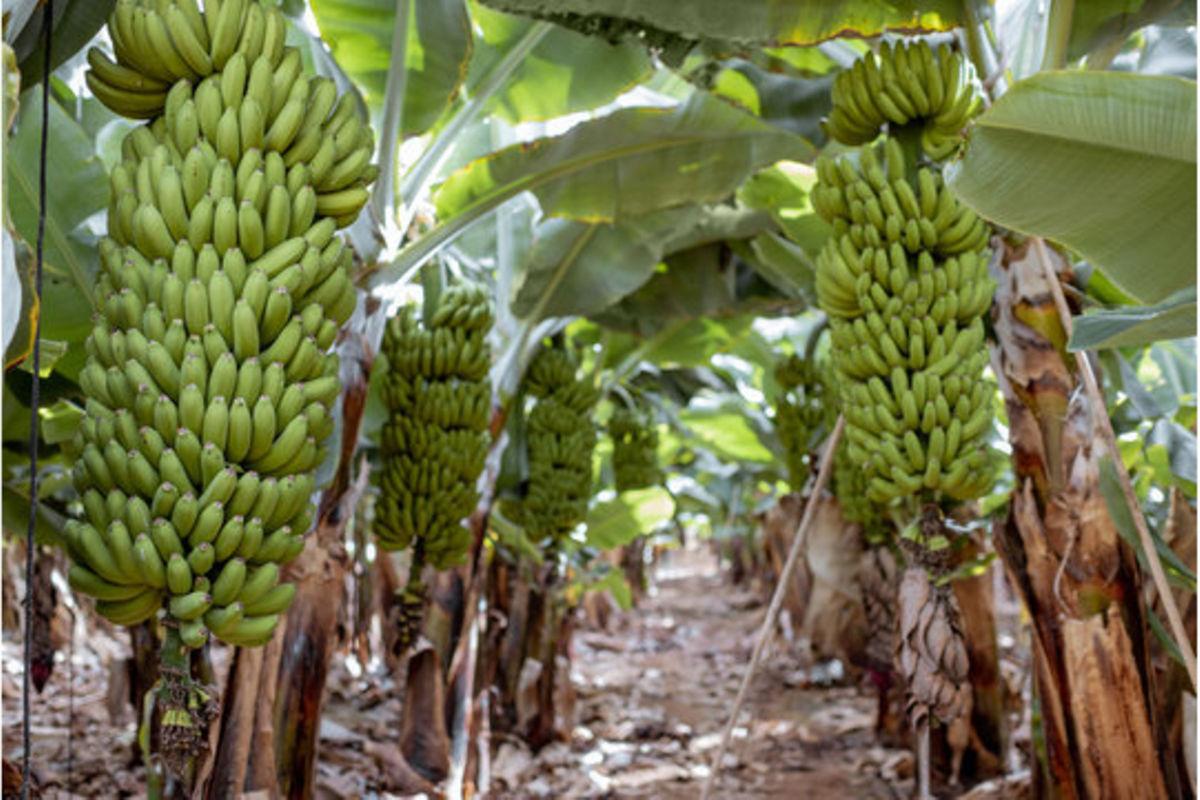
Shamba kubwa lililolimwa na kupandwa migomba, ambayo tayari imebeba mikungu mikubwa iliyo na ndizi, ambazo zikikomaa zitavunwa na kupelekwa viwandani kwa ajii ya kuchakatwa na kutengeneza bidhaa mbalimbali za chakula.